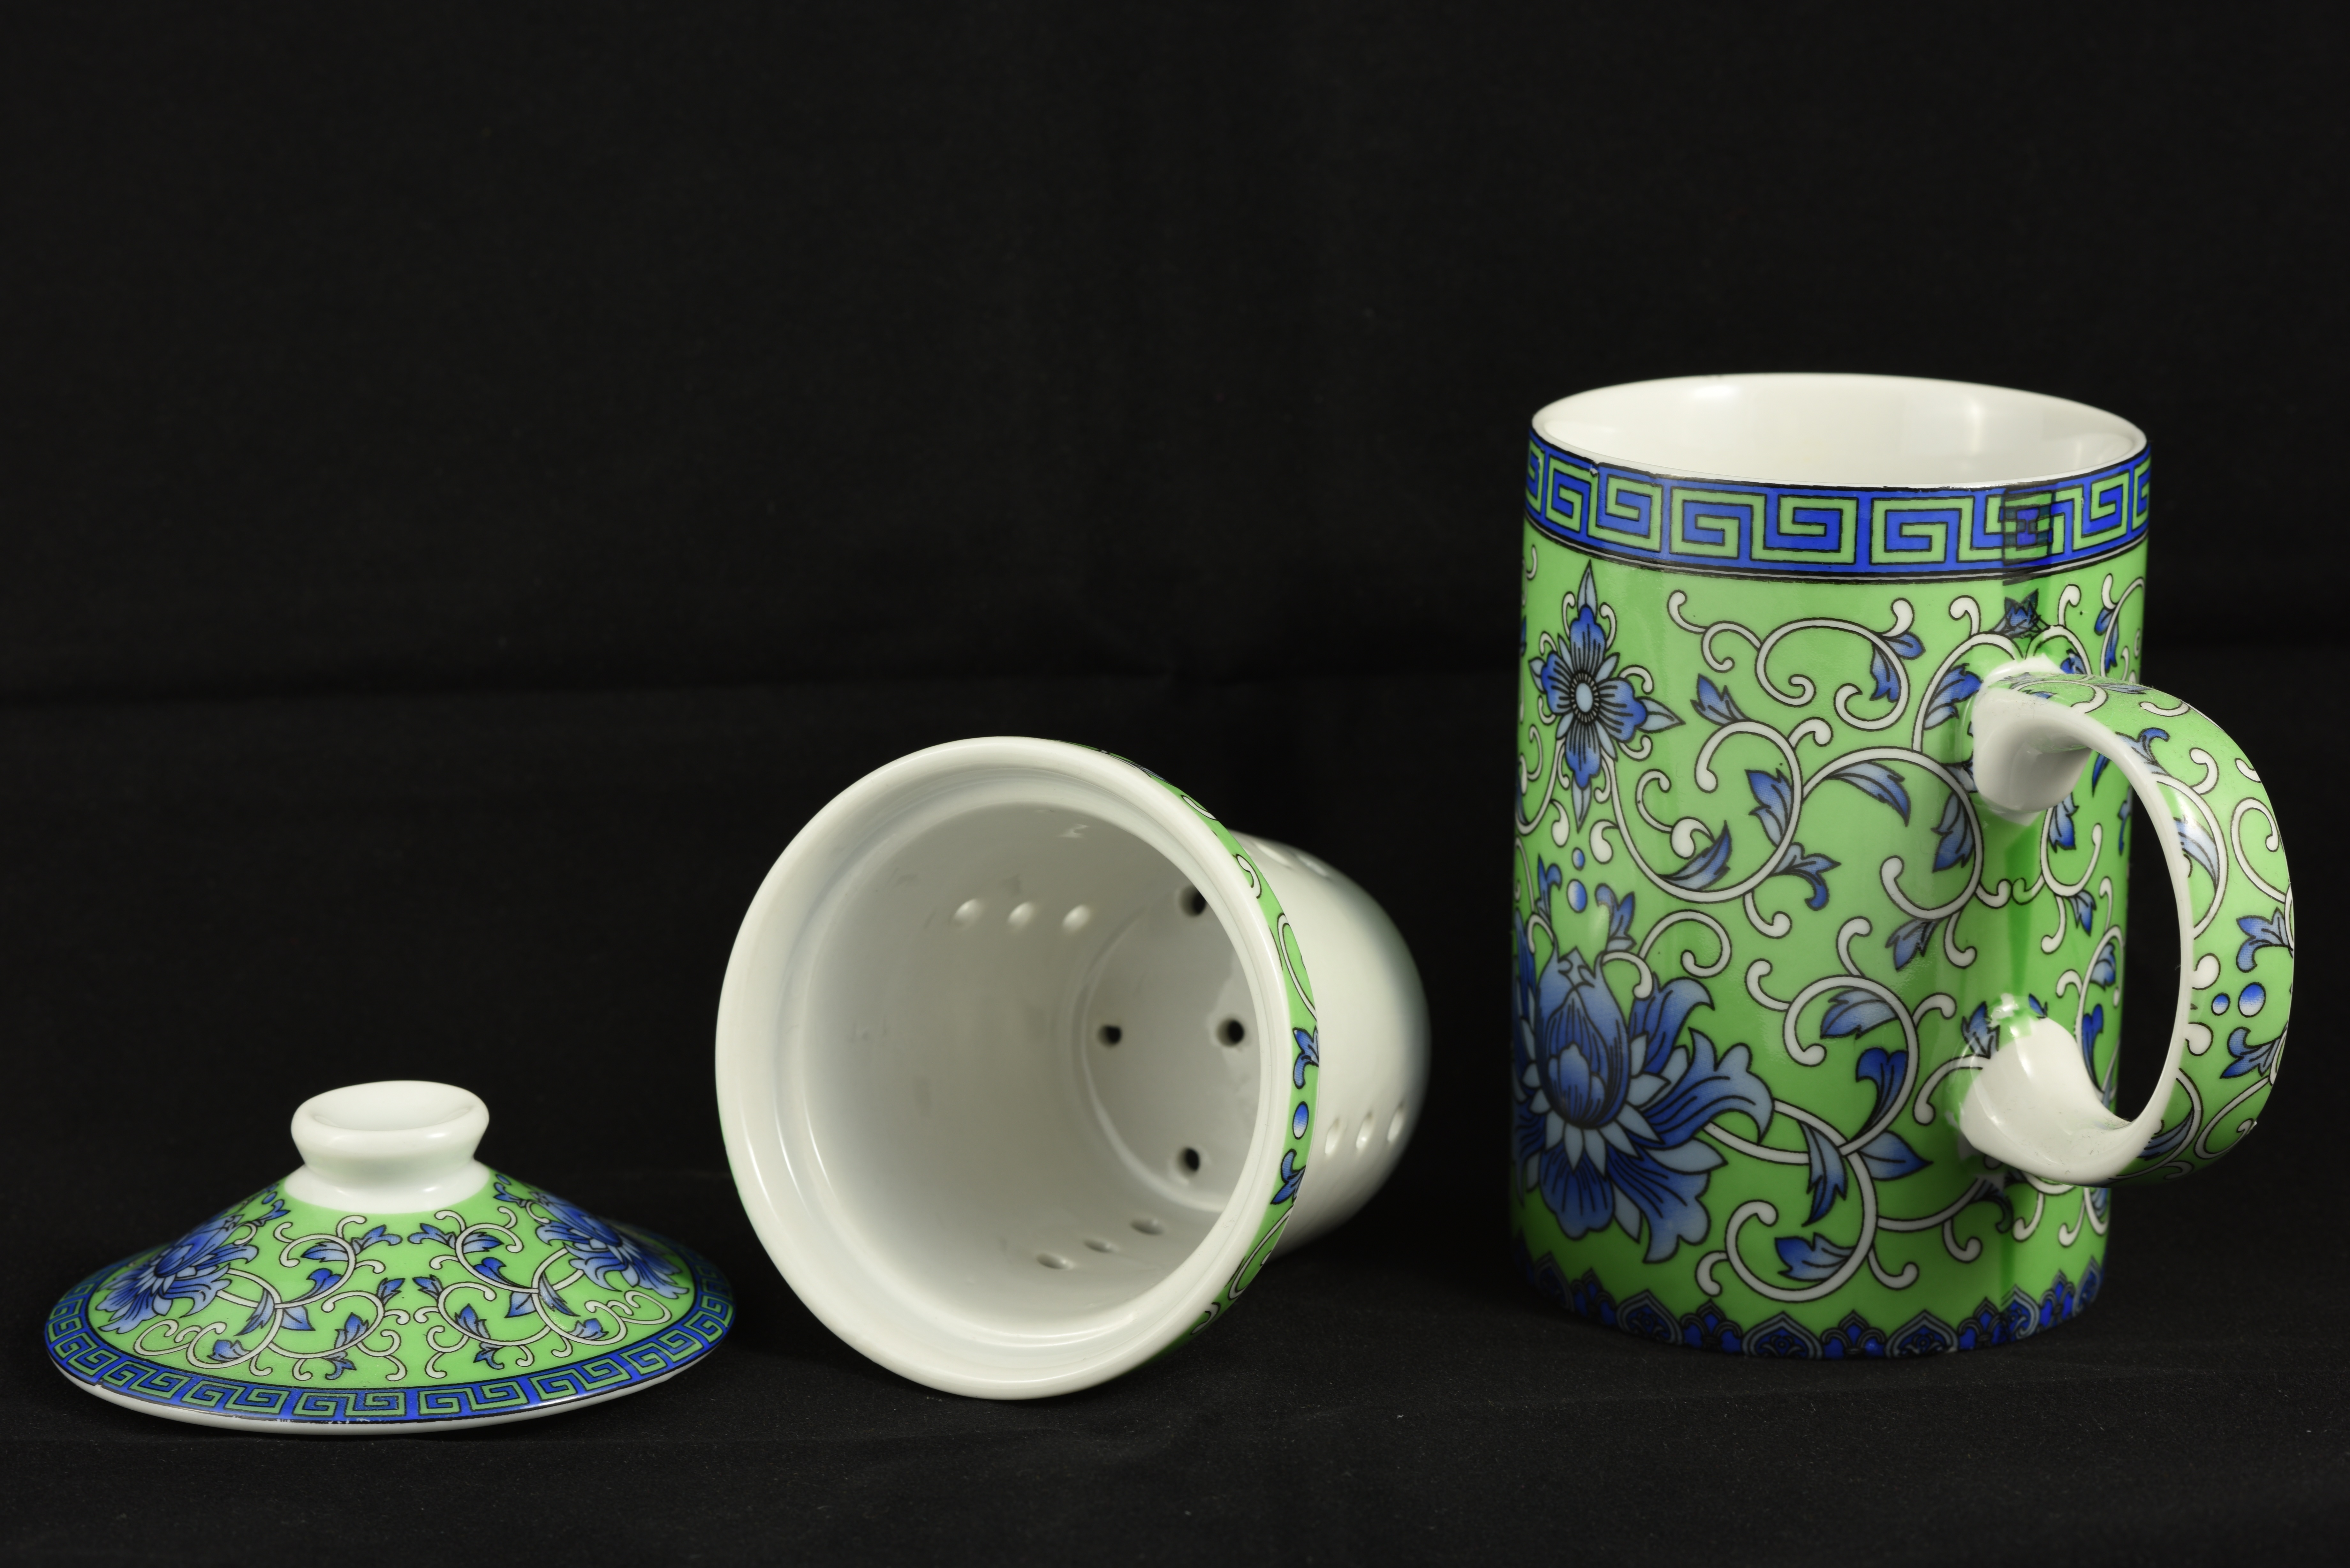
white, teapot, cup, green, saucer, ceramic, blue, mug, pottery, coffee cup, tableware, tea set, product, tea cup, lid, stock, porcelain, oriental, dishware, still life photography, product design, drinkware, blue and white porcelain, serveware, steeping, loose leaf